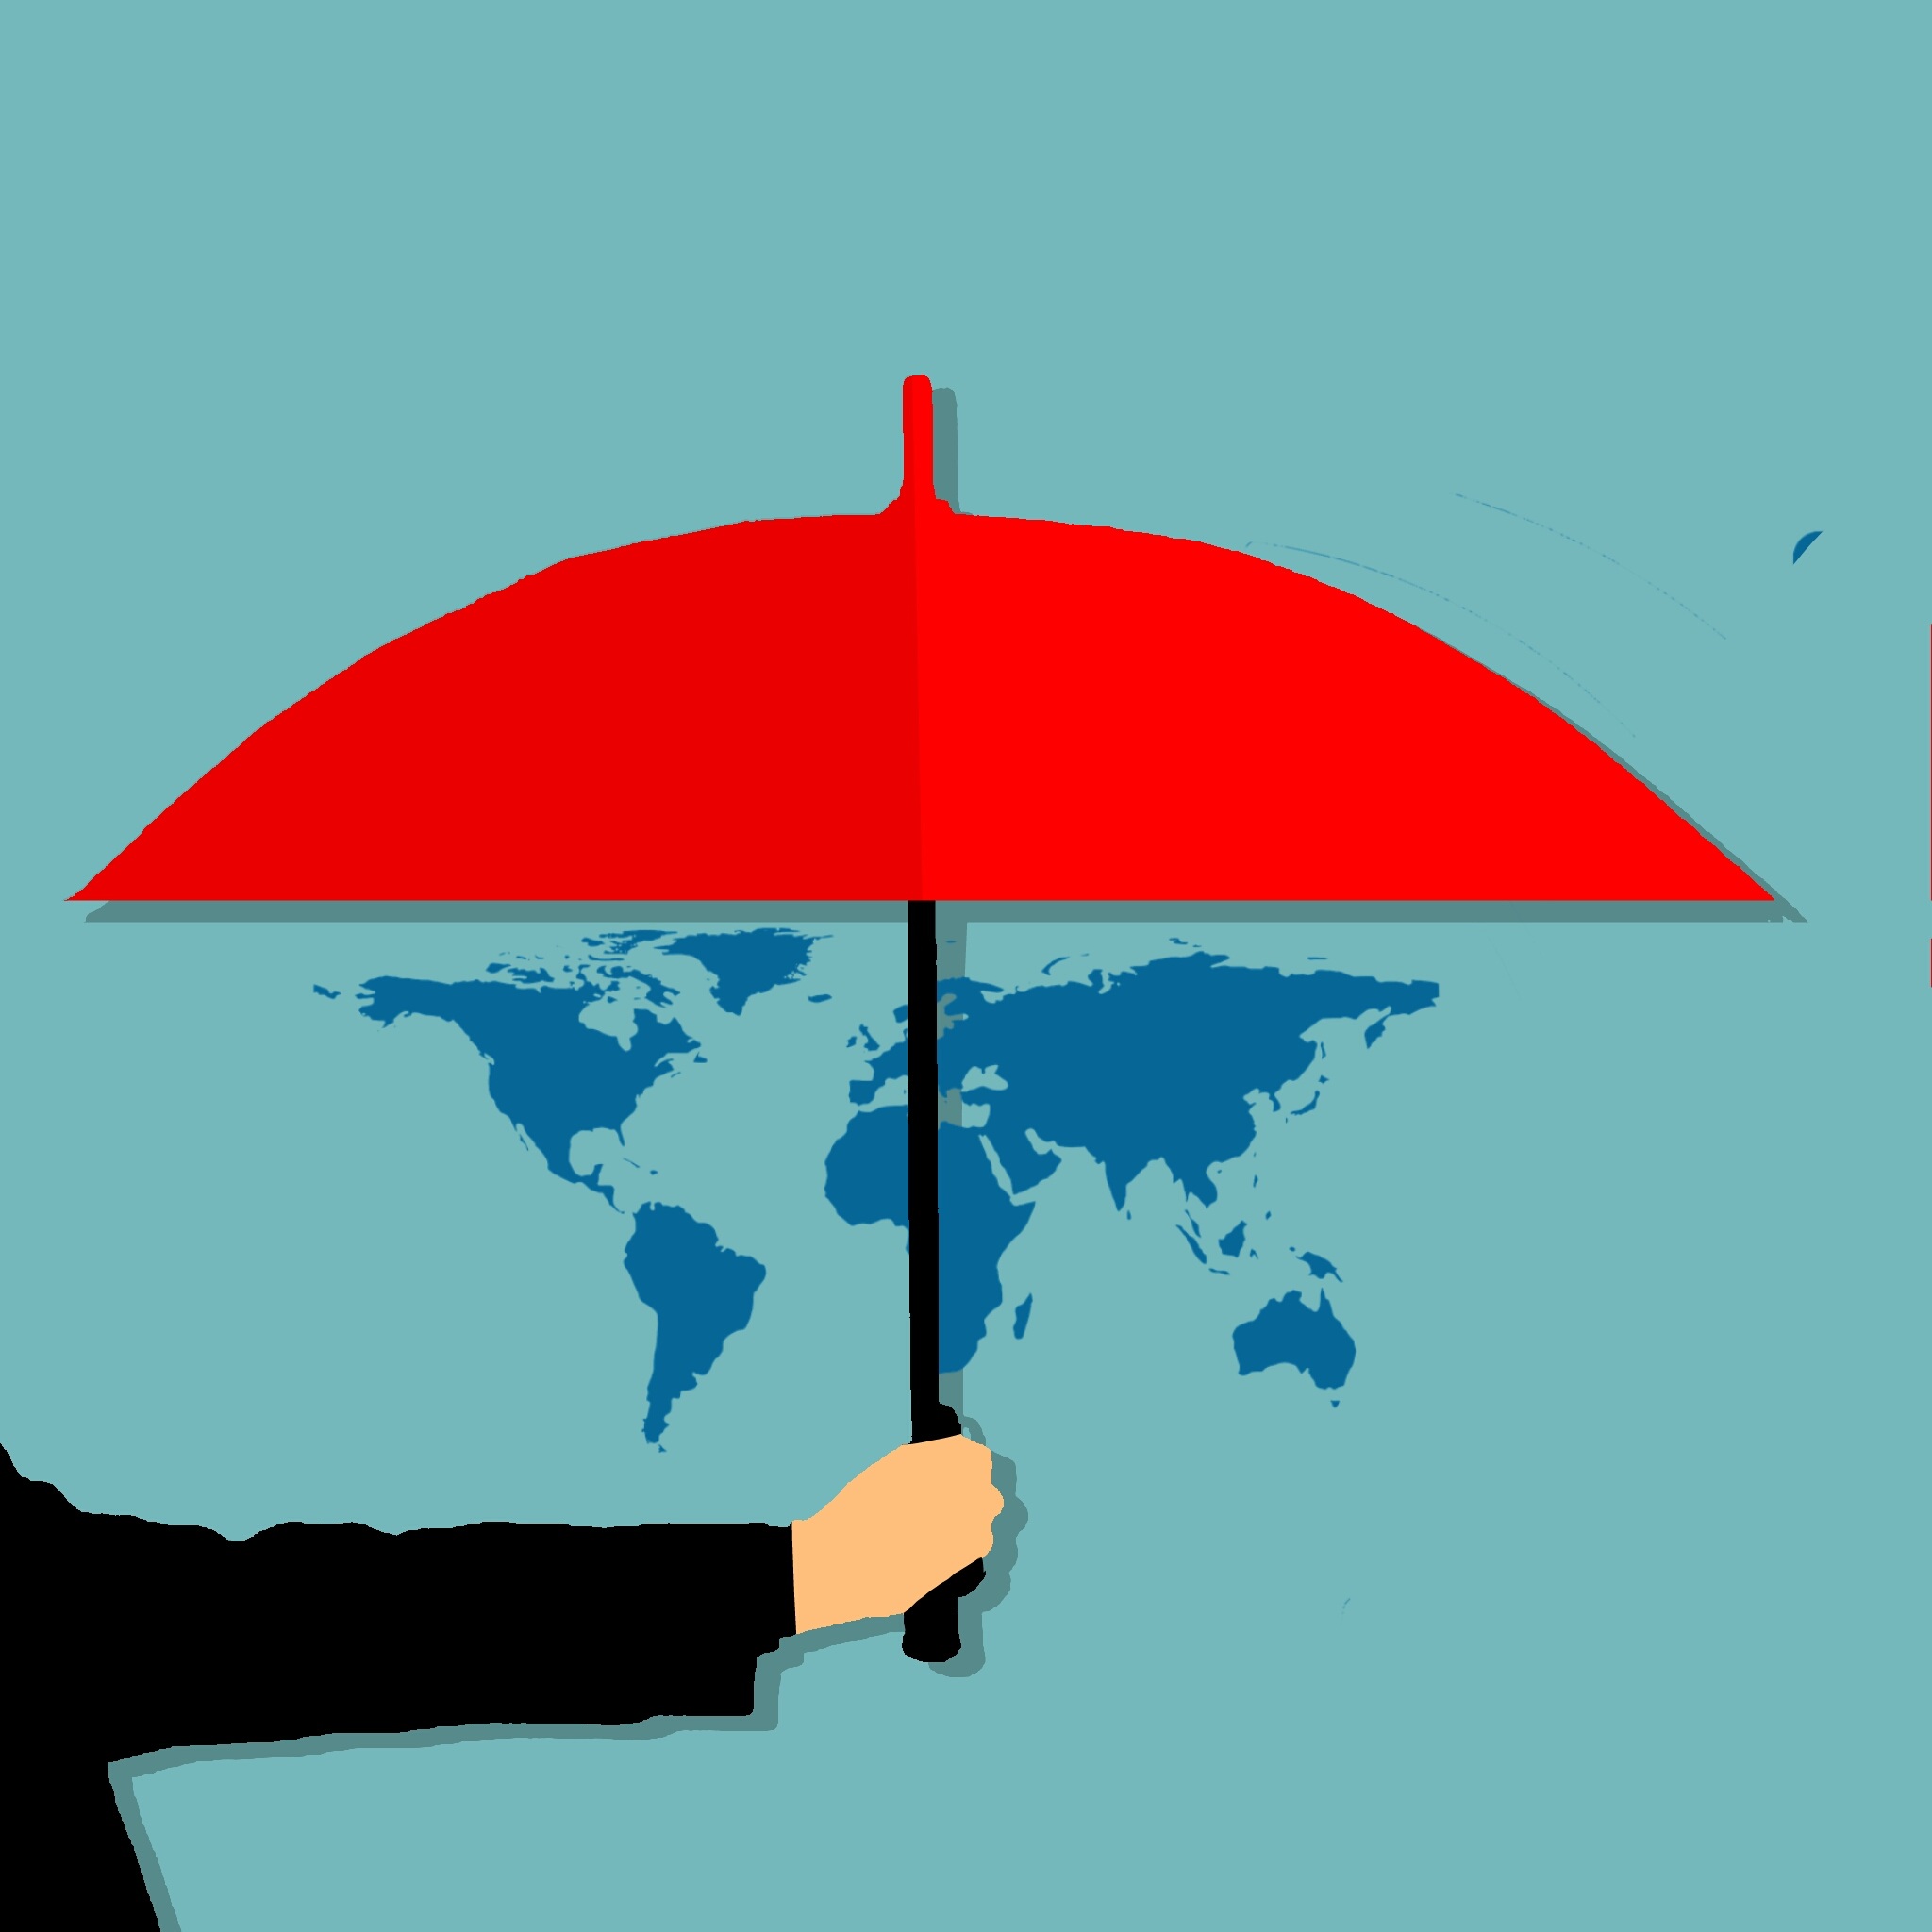
information, data, world, planet, security, protected, umbrella, rain, shield, assurance, area, abstract, agent, black, business, care, concept, hand, holding, icon, isolated, male, modern, protection, safe, safety, sky, line, angle, illustration, flag, wind, font